Jesuit Missions of Chiquitos

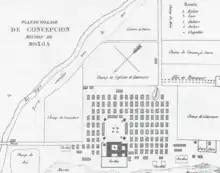
Plan of a settlement with French labels showing buildings, fields, a river, lakes and roads laid out as described in the text.

The architecture and internal layout of these missions followed a scheme which was repeated later with some variations in the rest of the missionary reductions. In Chiquitos, the oldest mission, San Xavier, formed the basis for the organizational style, which consisted of a modular structure, the center formed by a wide rectangular square, with the church complex on one side and the houses of the inhabitants on the three remaining sides. The centralized organization of the Jesuits dictated a certain uniformity of measures and sizes. Despite being based on the same basic model, the towns of Chiquitos nonetheless show remarkable variations. For example, the orientation of the settlements toward the cardinal points differed and was determined by individual circumstances.